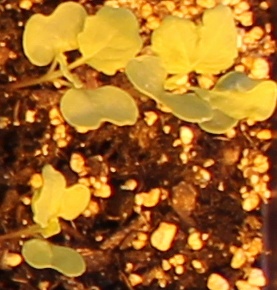
Label: Canola